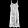
Label: Dress